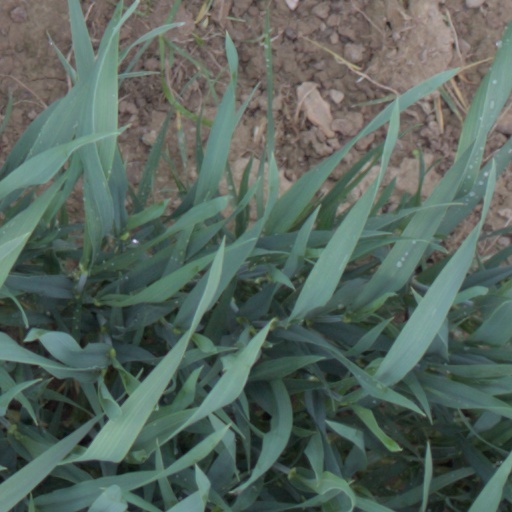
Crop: wheat